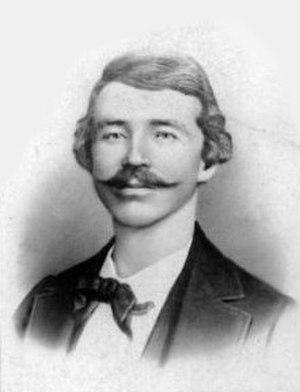
William Clarke Quantrill, né le 31 juillet 1837 à Dover et mort le 6 juin 1865 à Louisville, est un hors-la-loi américain, chef de l'unité de combat de la guerre de Sécession responsable des plus importantes tueries visant délibérément des civils, en particulier le massacre de Lawrence, au Kansas.
Quantrill est la trente-sixième histoire de la série Les Tuniques bleues de Lambil et Raoul Cauvin. Elle est publiée pour la première fois du nᵒ 2912 au nᵒ 2922 du journal Spirou, puis en album en 1994.